History of Serbia

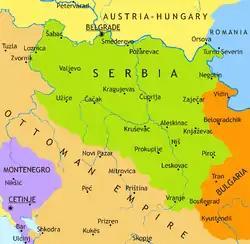
Serbia within borders of 1878–1912

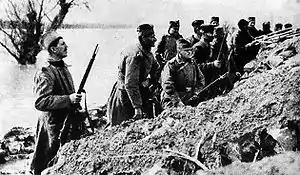
Serbian infantry positioned at Ada Ciganlija

The Autonomous Principality became an internationally recognized independent country following the Russo-Turkish War in 1878. Serbia remained a principality or "kneževina" ("knjaževina") until 1882, when it became a Kingdom, during which the internal politics revolved largely around dynastic rivalry between the Obrenović and Karađorđević families.